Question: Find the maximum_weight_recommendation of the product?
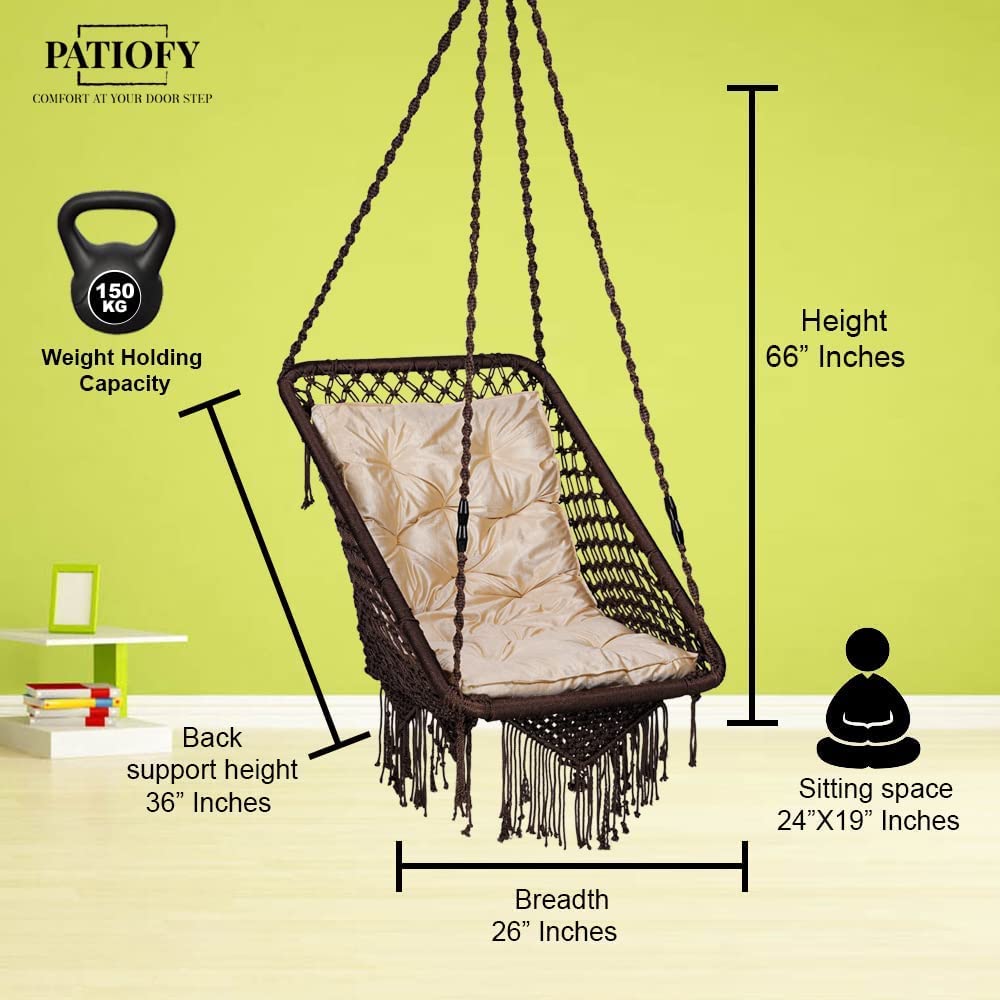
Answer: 150 kilogram